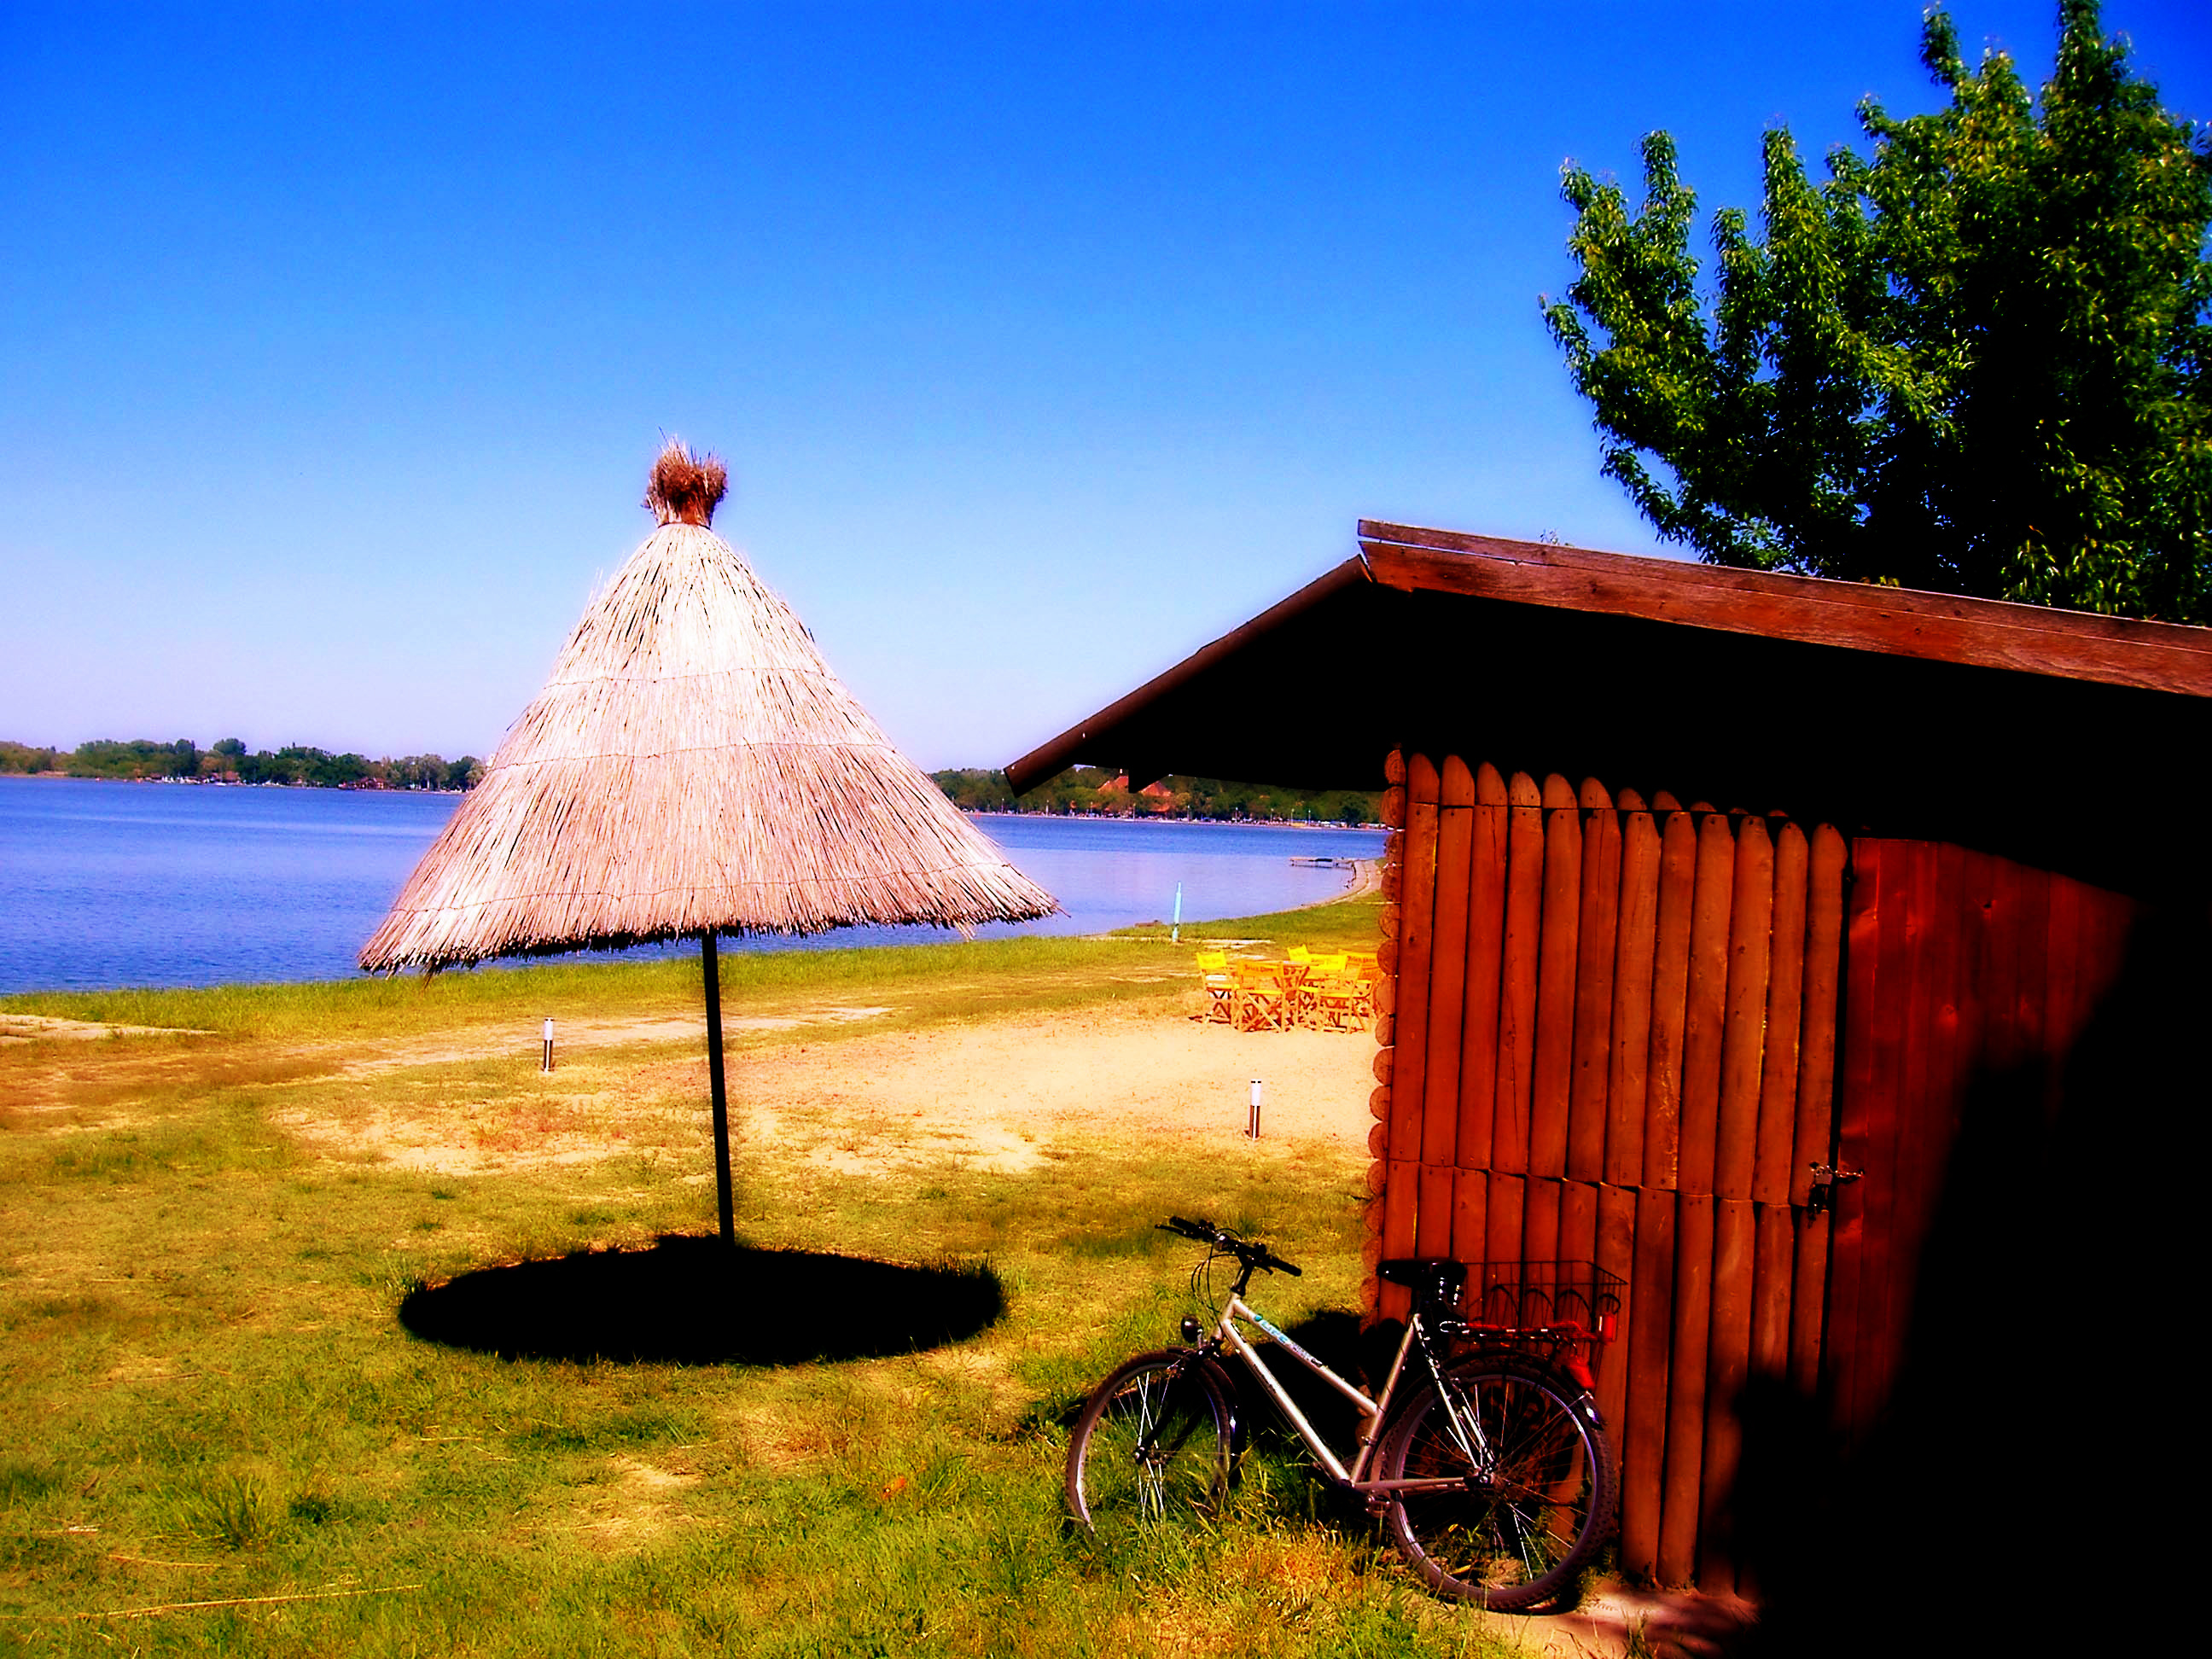
national, restaurant, folk, secession, style, summer, season, clear, blue, sky, clouds, nature, water, reflection, tree, vacation, landscape, plant, hut, cloud, tourism, house, grass, sea, leisure, evening